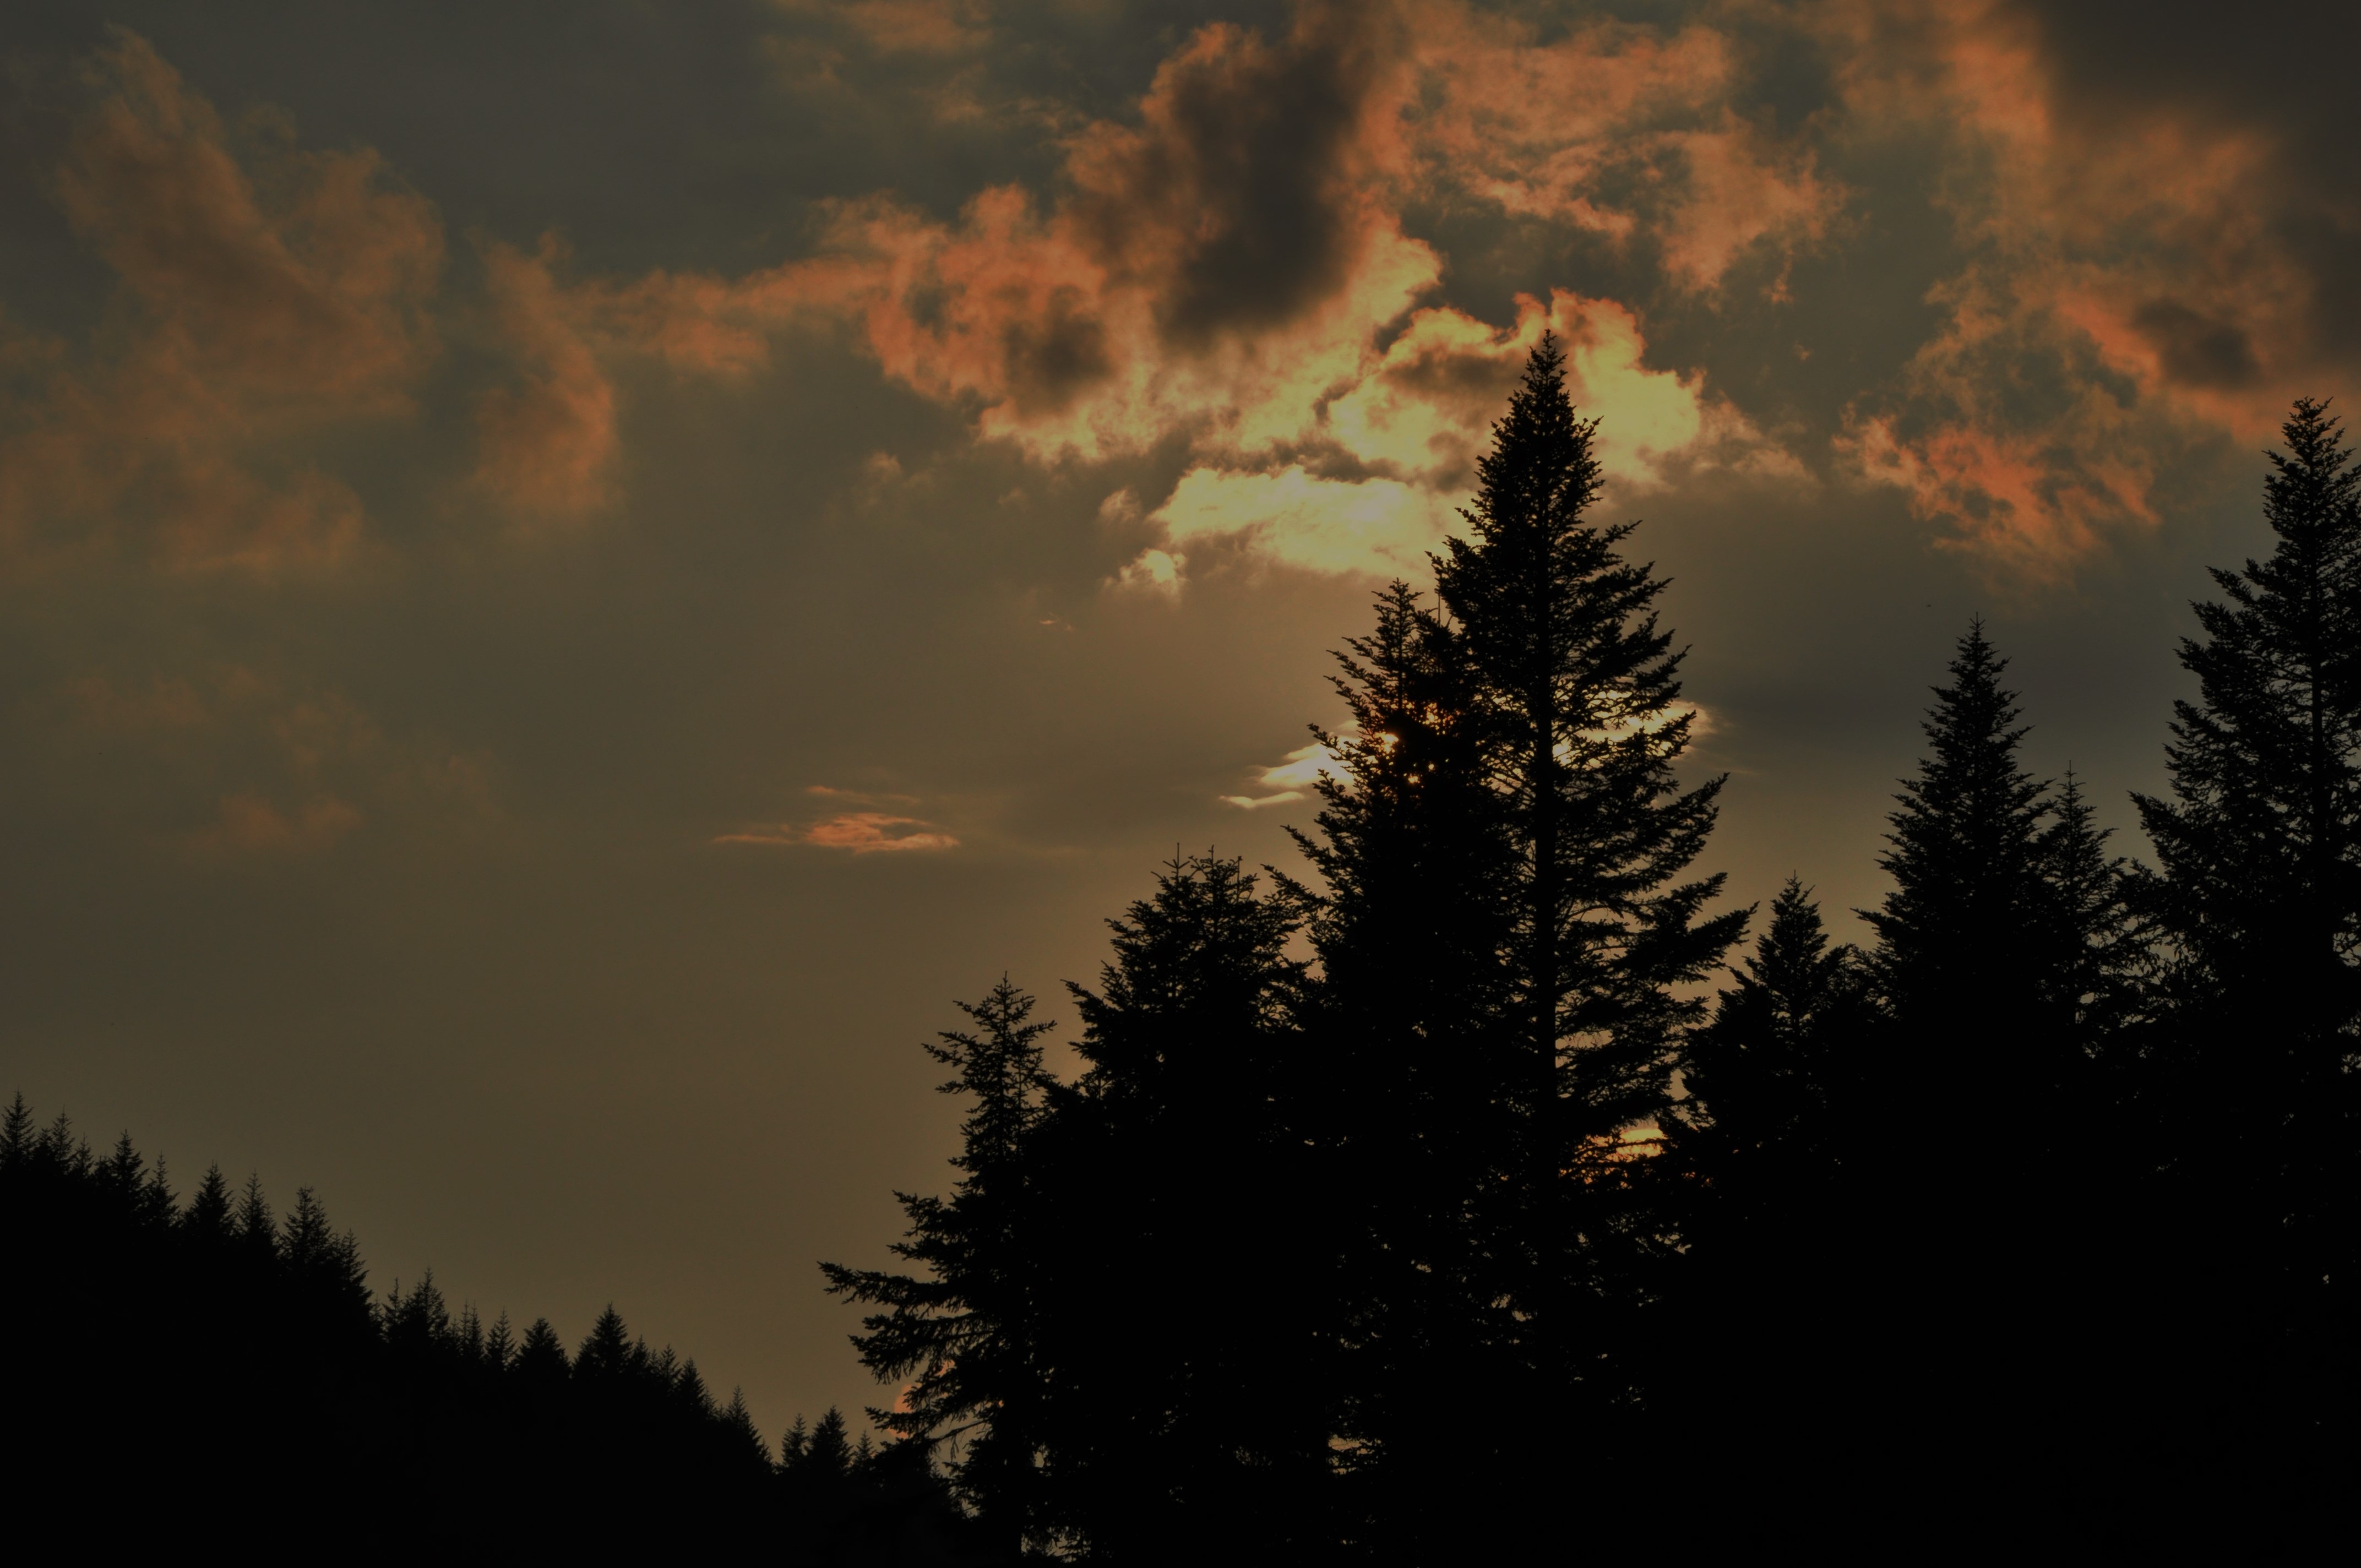
tree, nature, forest, cloud, sky, sunrise, sunset, sunlight, morning, dawn, atmosphere, dusk, evening, darkness, clouds, spruce, meteorological phenomenon, atmospheric phenomenon, woody plant